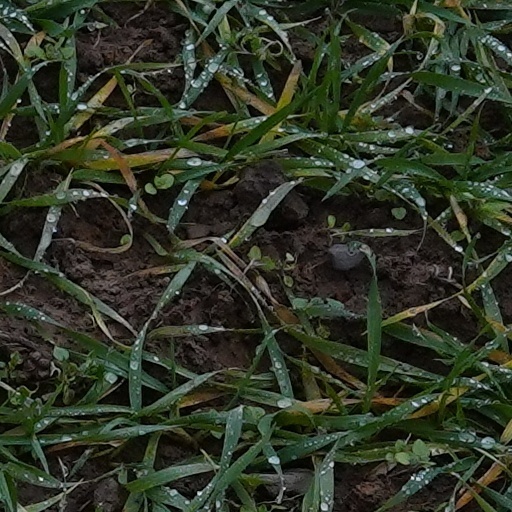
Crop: wheat